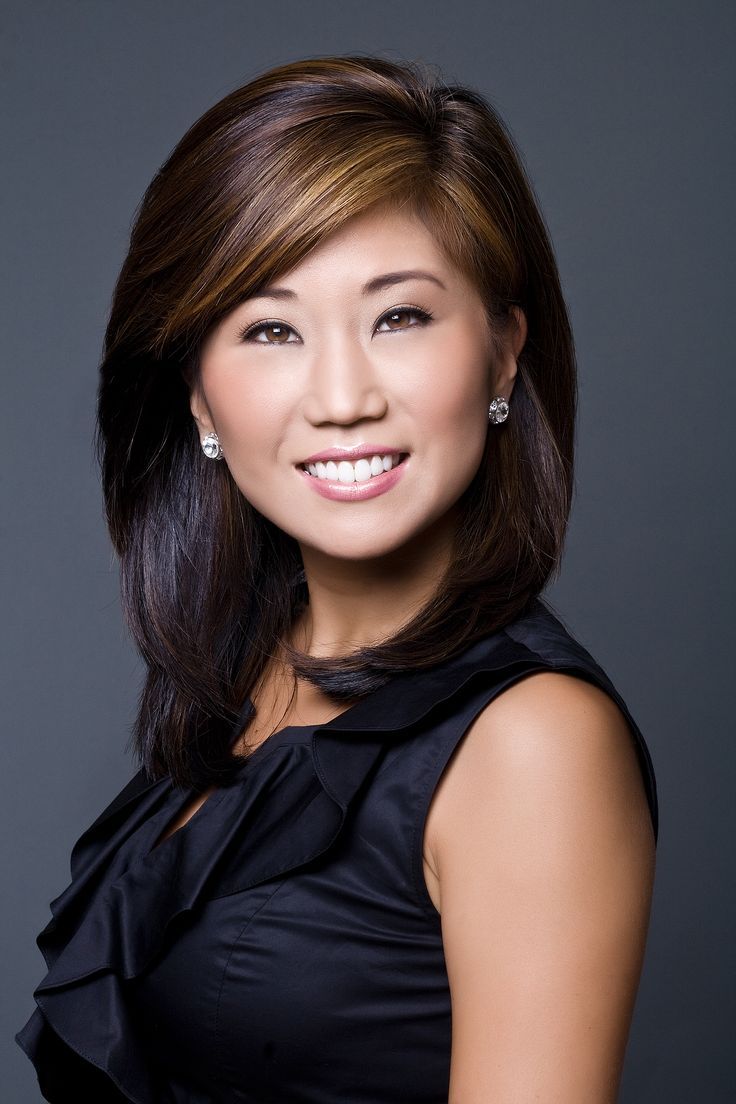
Label: Colored